Gerard Leachman

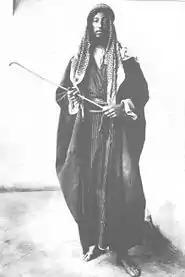
Colonel Leachman dressed as a Bedouin

Lieutenant-Colonel Gerard Evelyn Leachman, CIE, DSO (27 July 1880, Petersfield, Hampshire – 12 August 1920, Iraq) was an English soldier and intelligence officer who travelled extensively in Arabia.